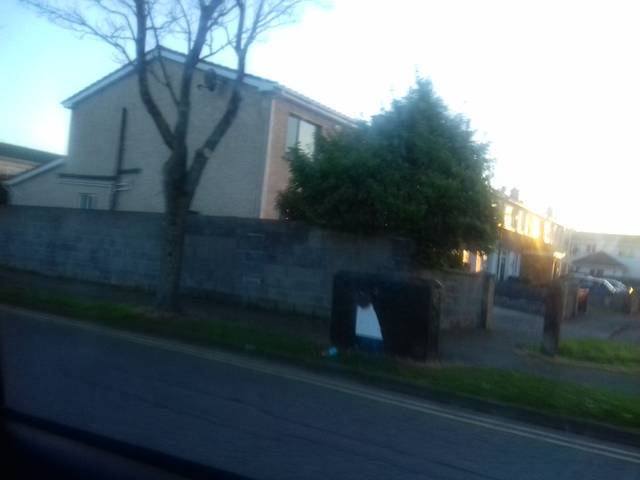
Region: Ireland
Coordinates: 53.29, -6.383